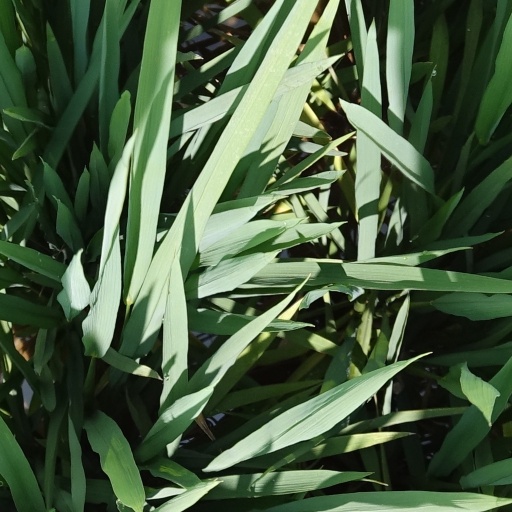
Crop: rice